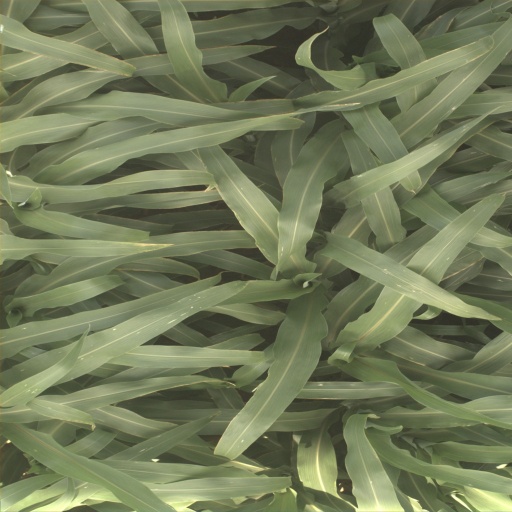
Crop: sorghum